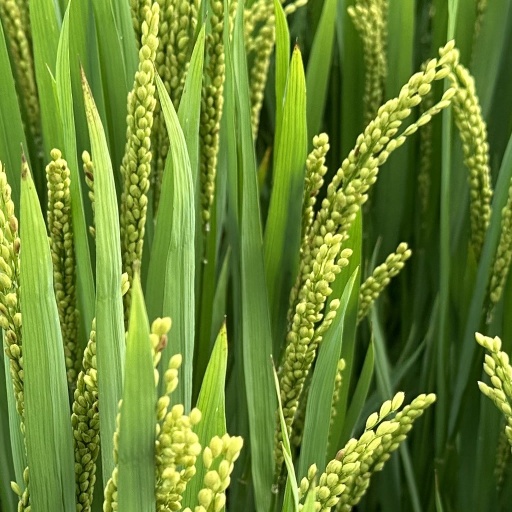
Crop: rice